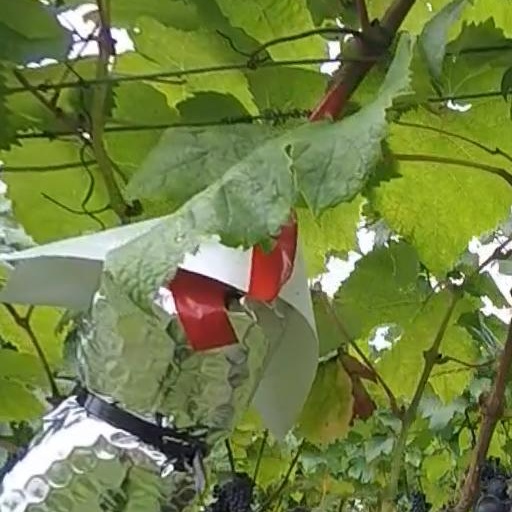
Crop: grape